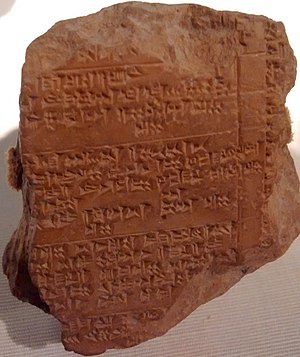
Hittitisk (sprog)
Lertavle med Hittitisk tekst
Hittitisk er et indoeuropæisk sprog som taltes af hittiterne i Anatolien i det andet årtusinde fvt. Hittitisk er nært beslægtet med de andre anatolske sprog, lydisk, palaisk og luvisk. Hittitisk bevarer de laryngale fonemer, men på andre punkter er sprogene simplere end urindoeuropæisk - blandt andet skelner de kun to tider og to navneordskøn.